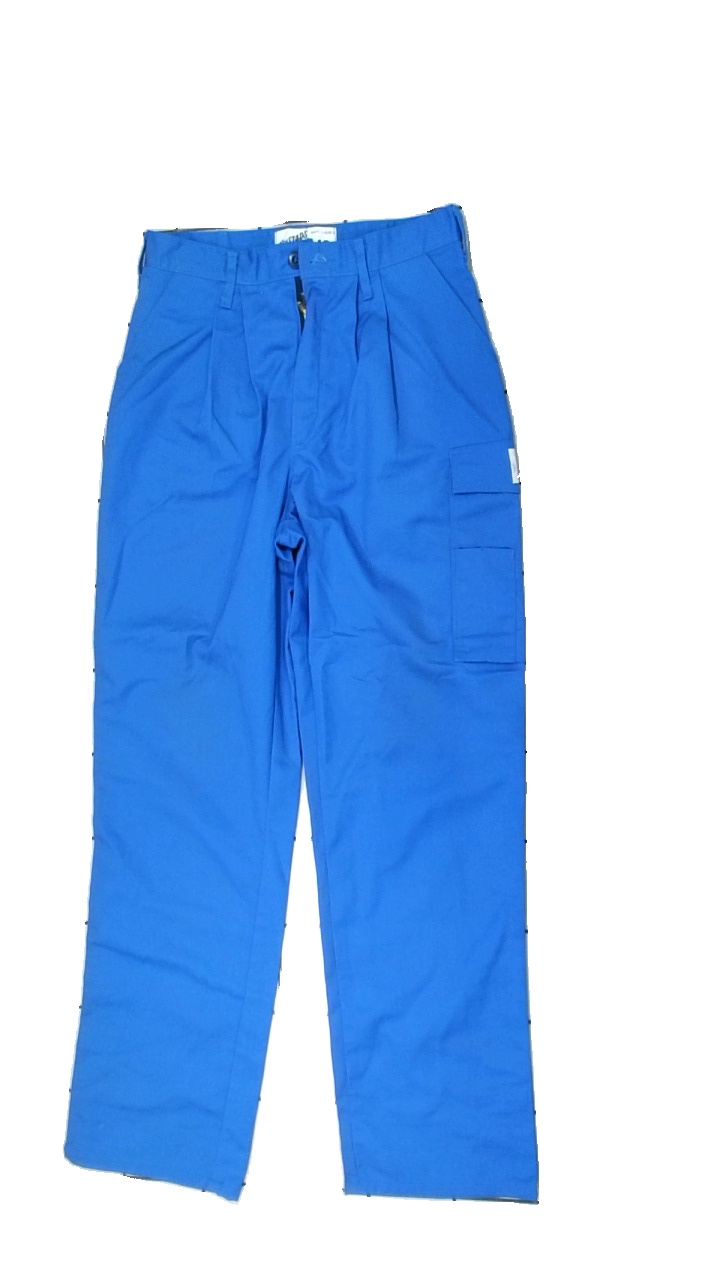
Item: Trousers (Ladies)
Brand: Fristad
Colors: Blue
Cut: Regular
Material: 59% polyester, 41% cotton
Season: All
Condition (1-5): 3
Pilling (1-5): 4
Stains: Minor
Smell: Minor
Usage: Export
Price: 50-100